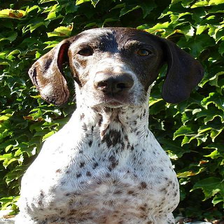
Species: dog
Breed: german shorthaired